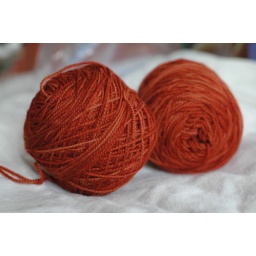
i love this yarn so far. squishy. a rather perfect orange -- lots of red in it.